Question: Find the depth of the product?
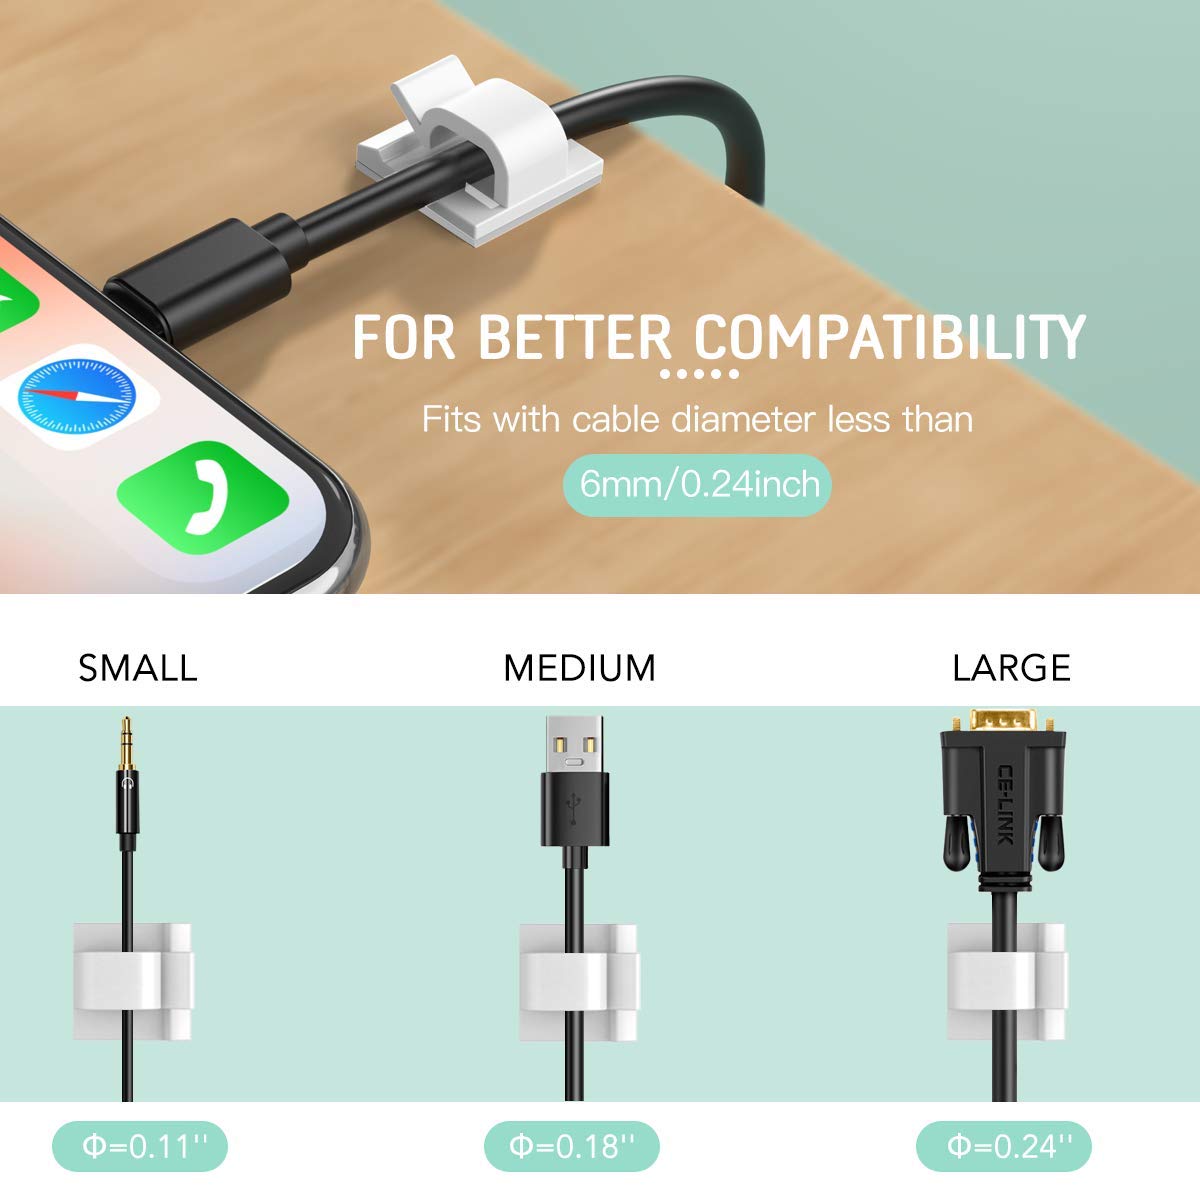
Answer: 0.11 inch